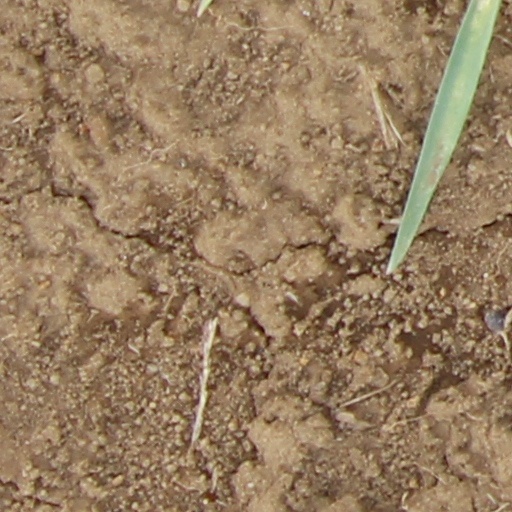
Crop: wheat